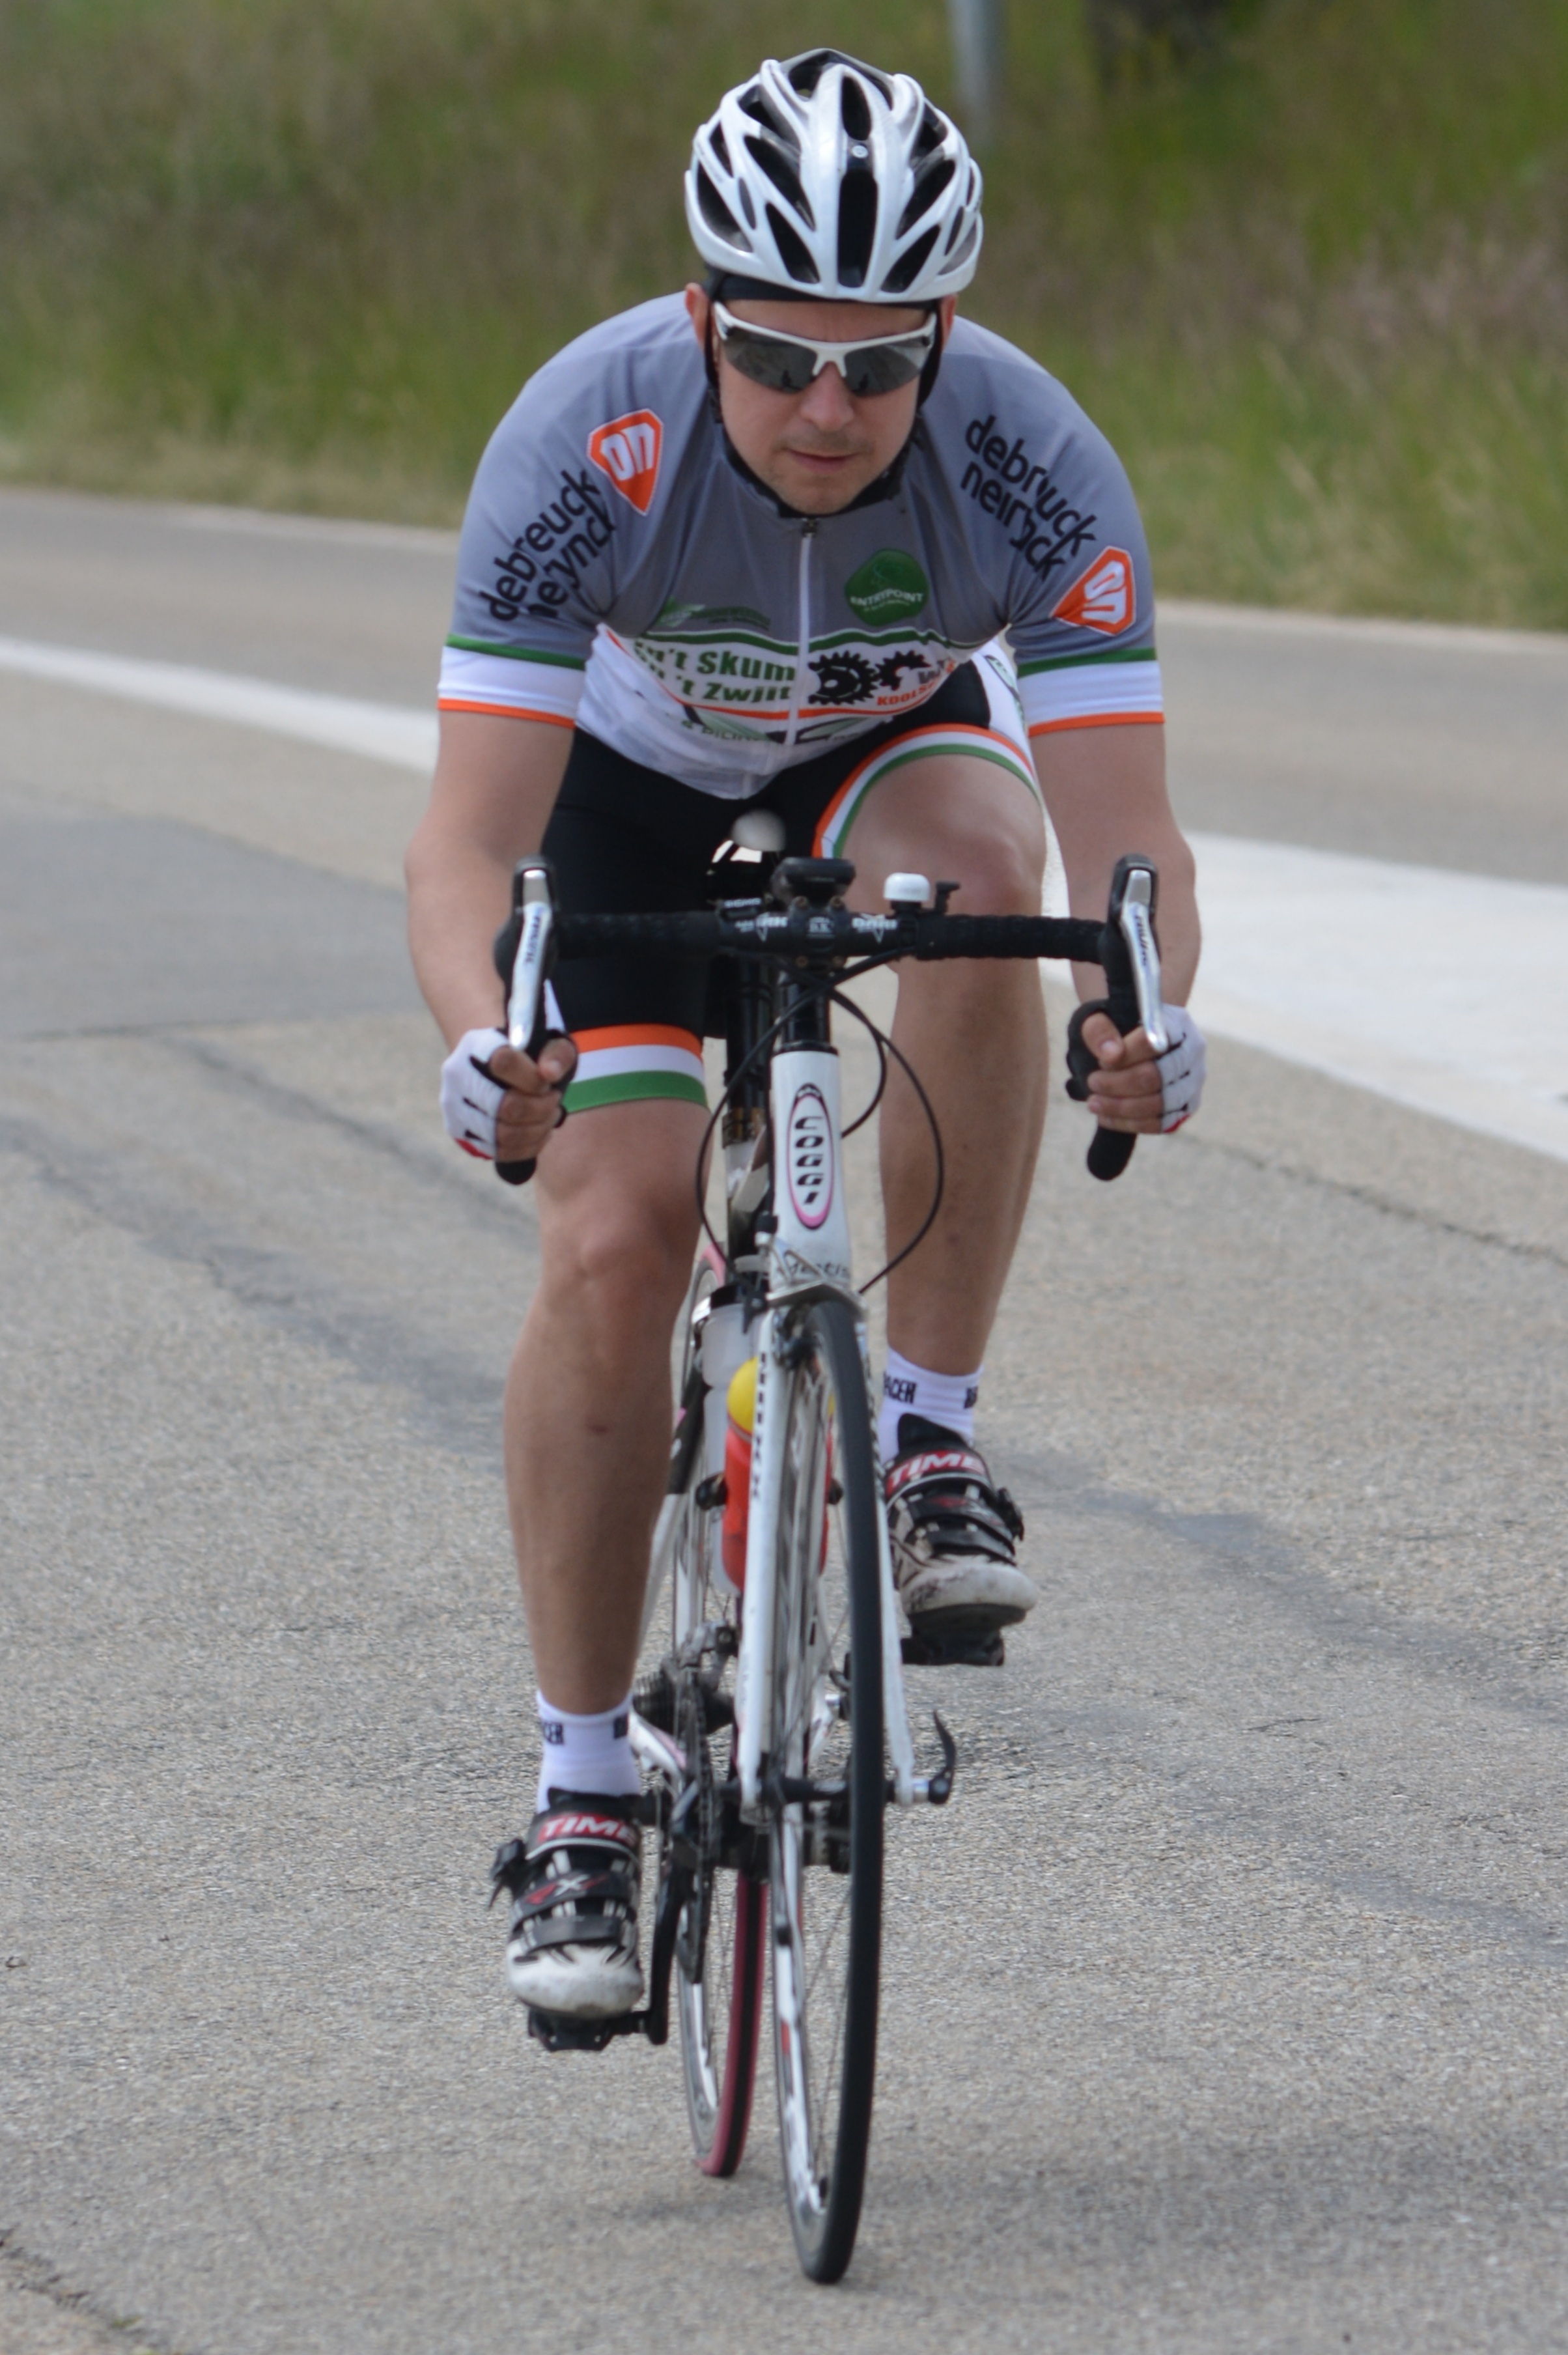
man, people, bicycle, recreation, motion, cyclist, vehicle, descent, sports equipment, mountain bike, cycling, race, sports, helmet, move, racing, professional road bicycle racer, triathlon, road cycling, outdoor recreation, road racing, cycle sport, bicycle racing, road bicycle, individual sports, endurance sports, racing bicycle, road bicycle racing, duathlon, mountain bike racing